The Division Bell Mystery

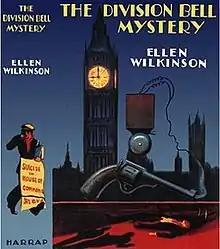
First edition (publ. Harrap)

The Division Bell Mystery is a 1932 political murder mystery by Labour Party MP Ellen Wilkinson. A financier is found shot in the House of Commons. A young parliamentary private secretary turns amateur sleuth becoming smitten by the dead man's gorgeous but enigmatic granddaughter.